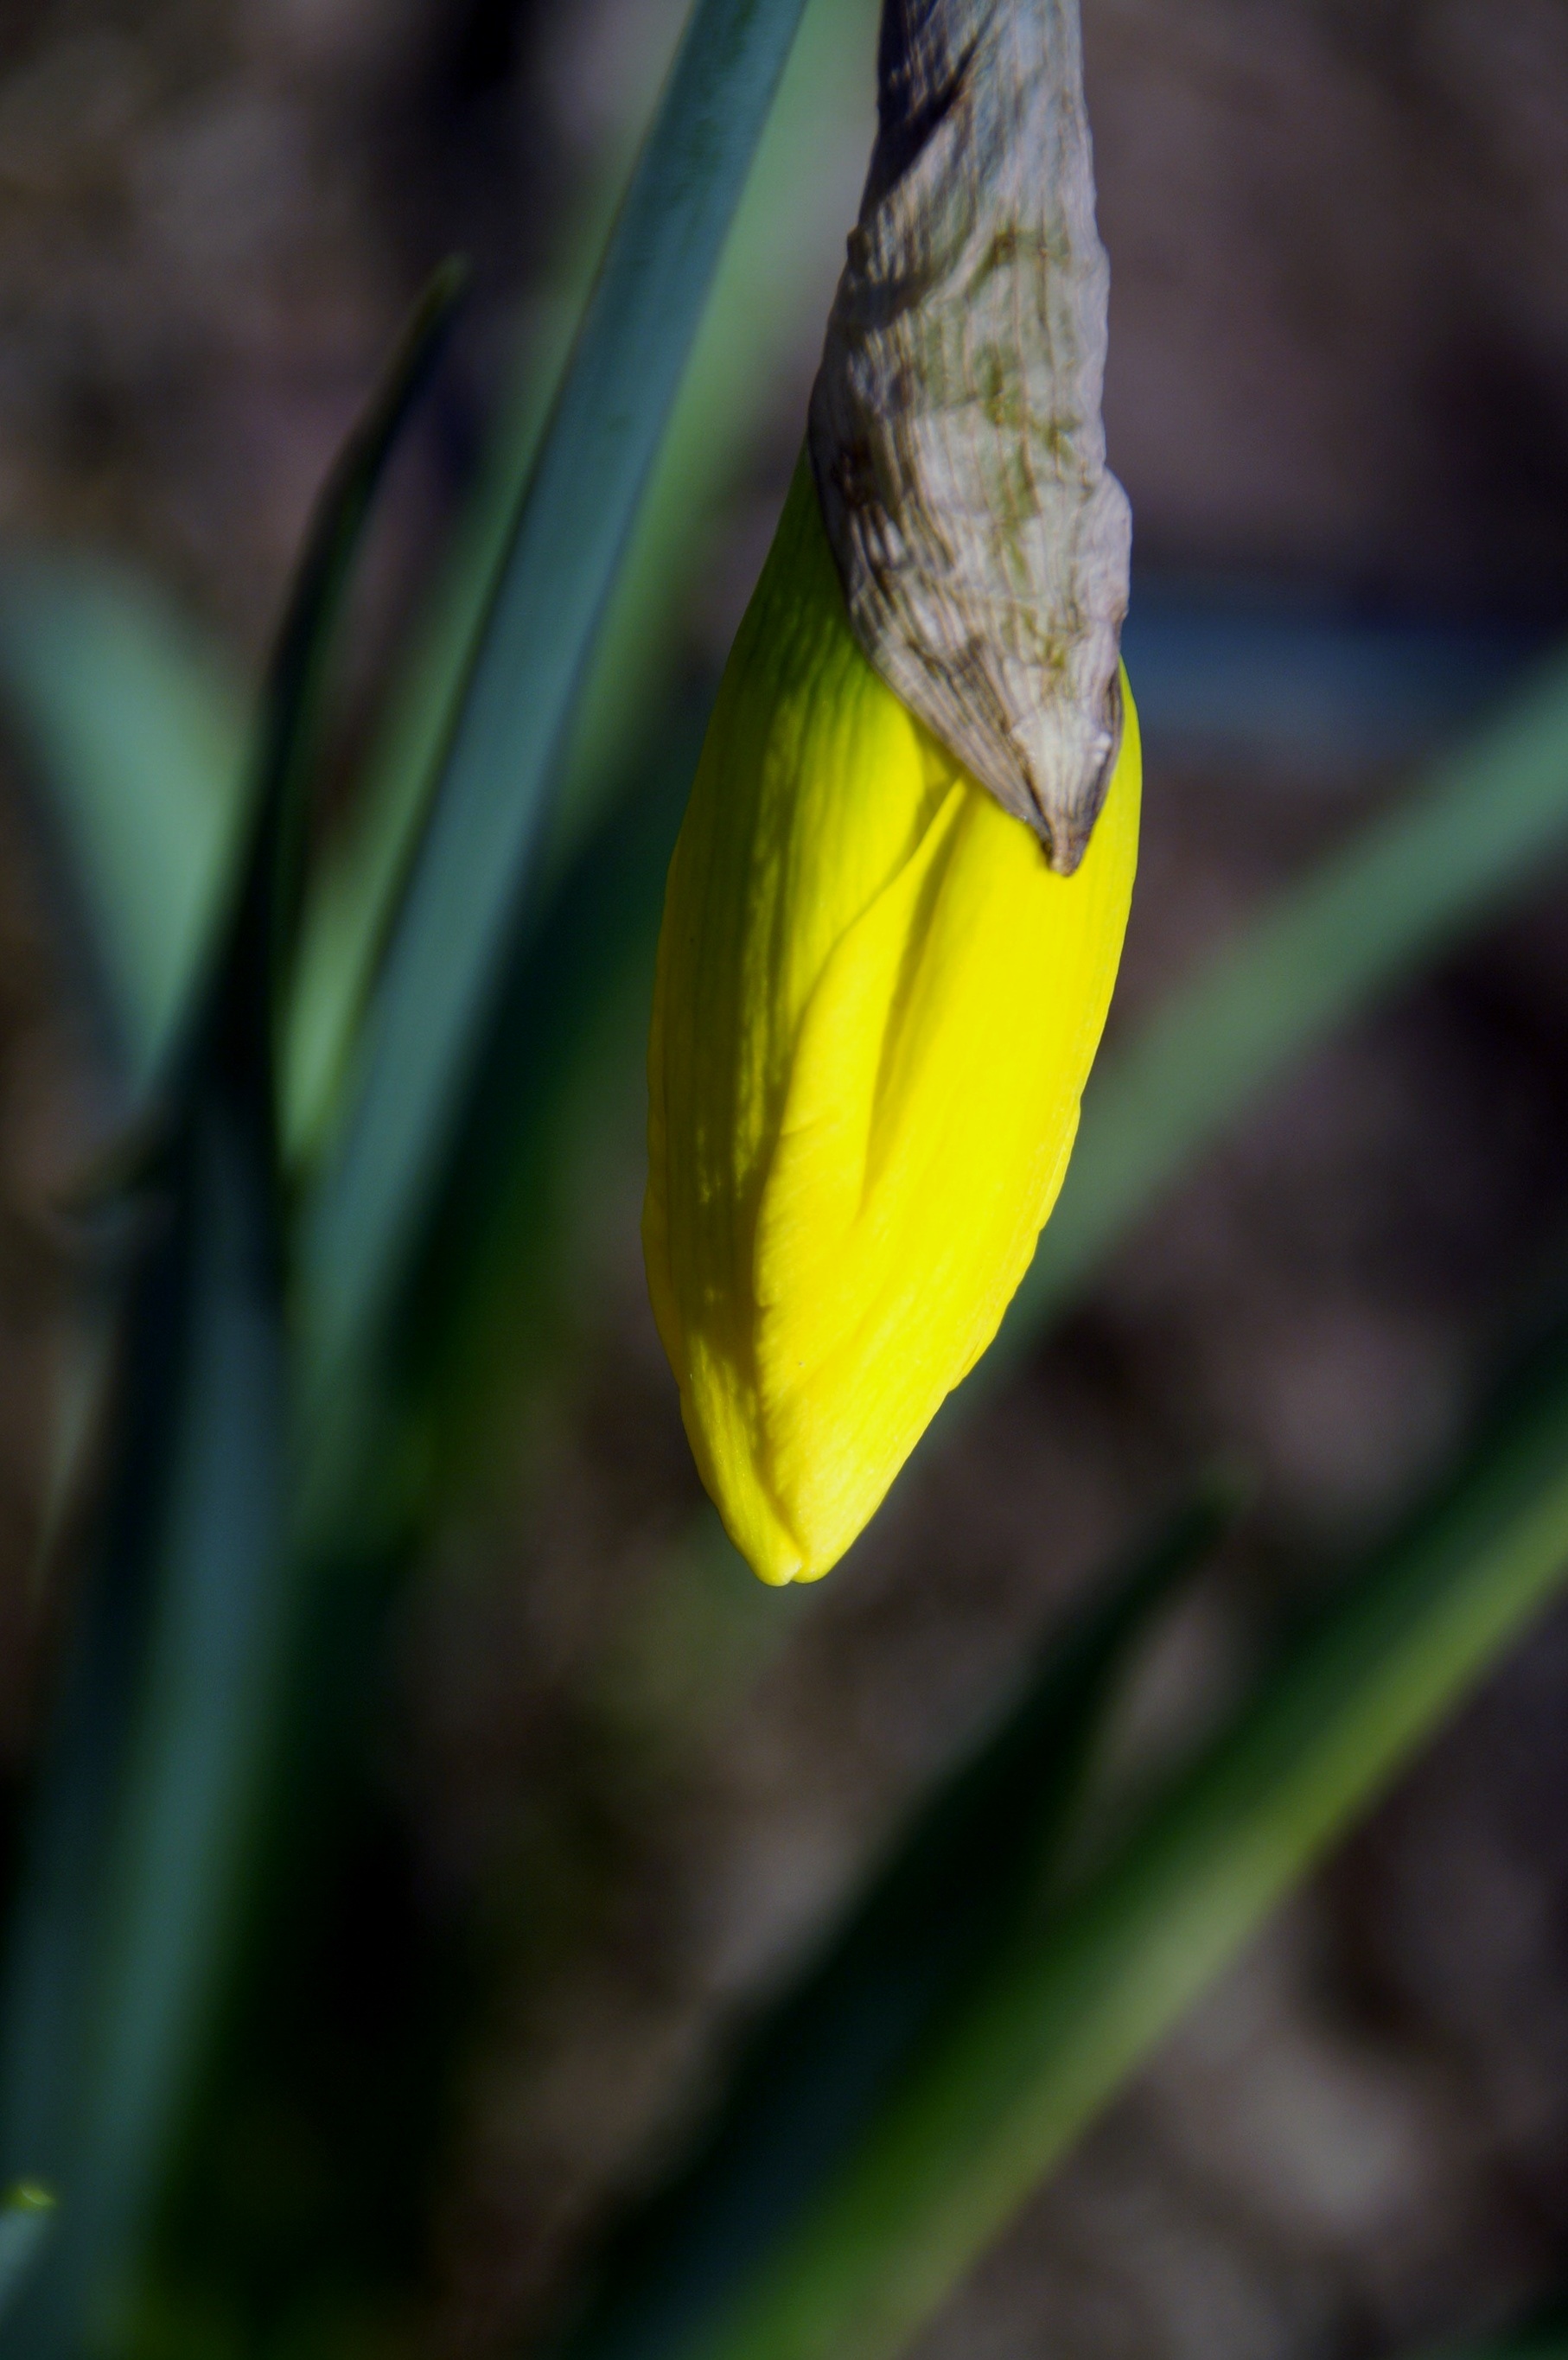
nature, grass, plant, leaf, flower, petal, spring, green, botany, yellow, daffodil, flora, fauna, wildflower, close up, iris, eye, crocus, bud, macro photography, flowering plant, signs of spring, plant stem, land plant, iris family